Germany–Spain relations

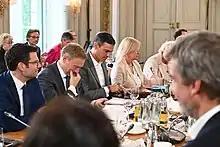
Pedro Sánchez (centre) at the German Cabinet meeting (2022)

During World War I (1914-1918), Spain remained neutral, while Germany and the other Central Powers lost the war against the Triple Entente. This led to the abdication of all German monarchs.